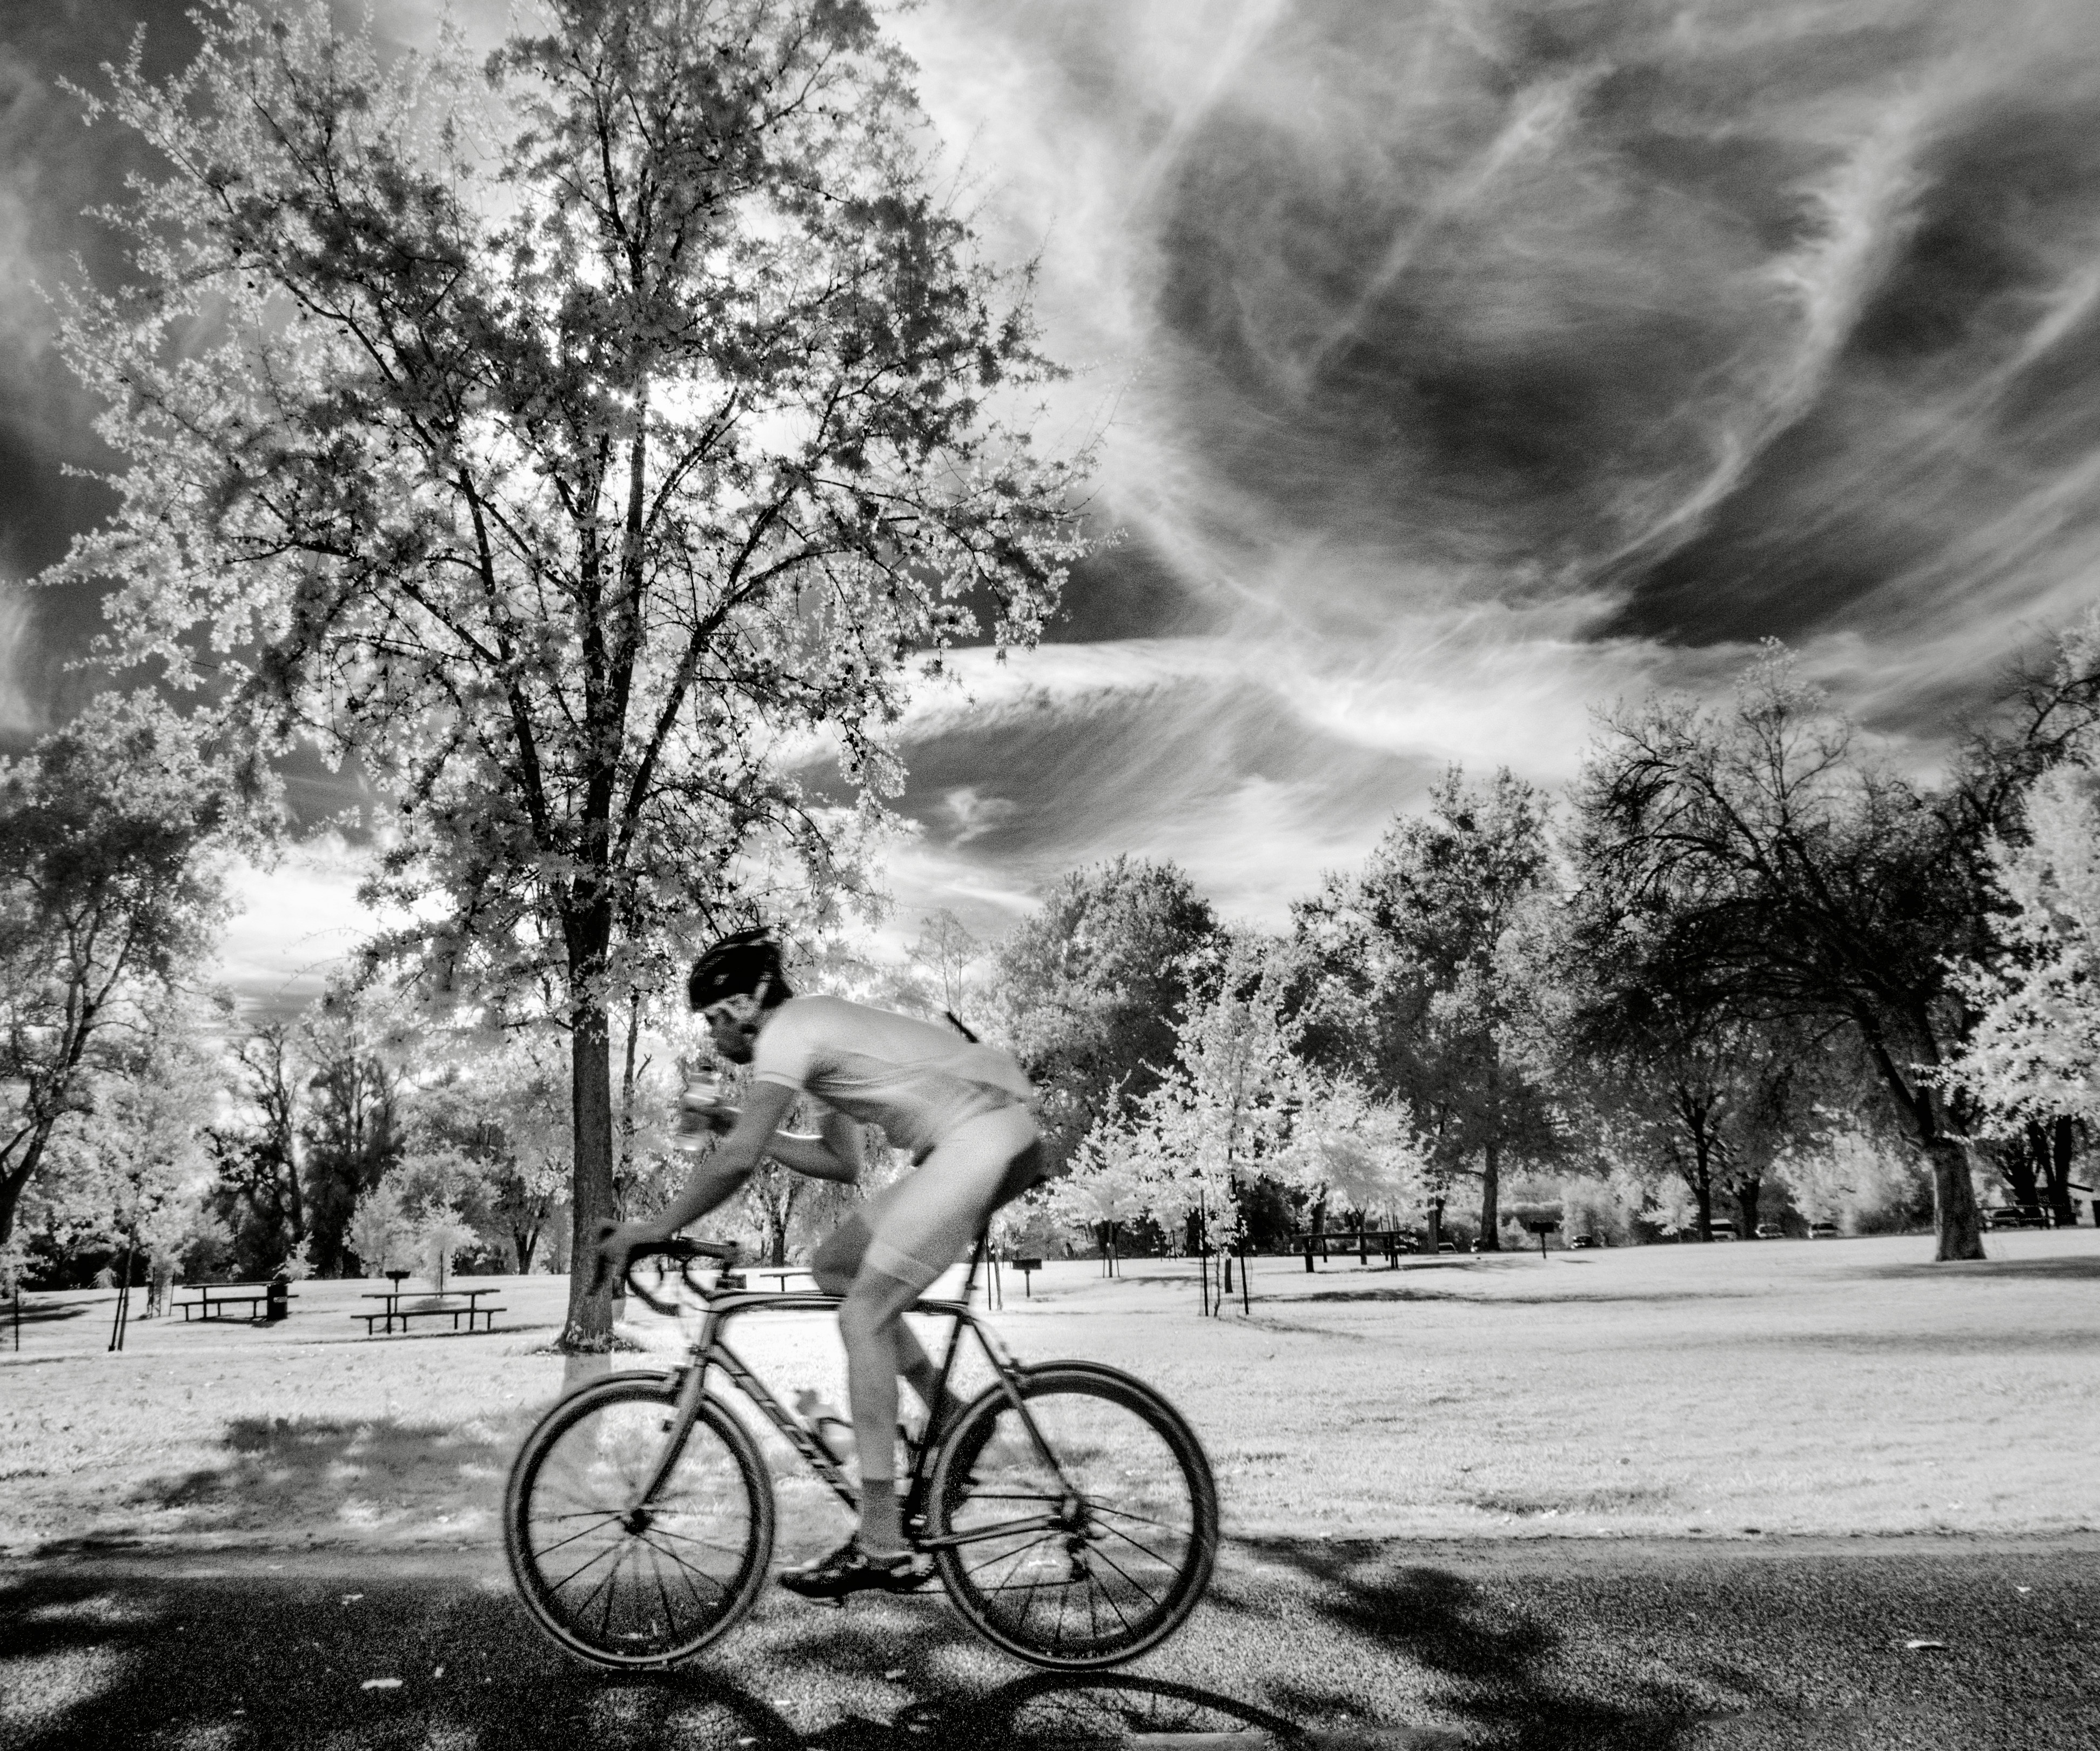
snow, winter, black and white, white, photography, bicycle, vehicle, weather, black, monochrome, season, cycling, photograph, monochrome photography